Quadrophenia (film)

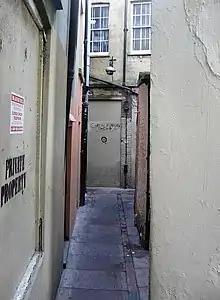
"Quadrophenia Alley", between East Street and Little East Street, Brighton, England, made famous as the location where Jimmy Cooper and Steph have sex in "Quadrophenia". The small yard is to the right of the "Chris from Margate" graffiti, a spot often visited and left with graffiti to mark that visit. Turning left will take you to East Street.

Several references to the Who appear throughout the film as "Easter eggs", including an anachronistic inclusion of a repackaged Who album that was not available at the time, a clip of the band performing "Anyway, Anyhow, Anywhere" on the television series "Ready Steady Go!", pictures of the band and a "Maximum R&B" poster in Jimmy's bedroom, and the inclusion of "My Generation" during a party gatecrashing scene. The film was almost cancelled when Keith Moon, the drummer for the Who, died, but in the words of Roddam, the producers, Roy Baird and Bill Curbishley, "held it together" and the film was made.